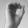
ASL letter: O